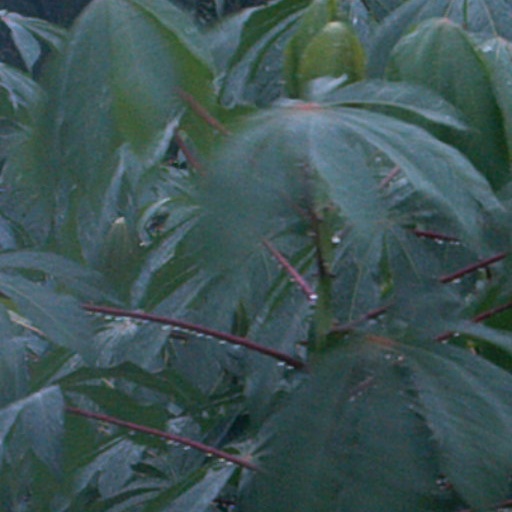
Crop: cassava